American Dream (LCD Soundsystem album)

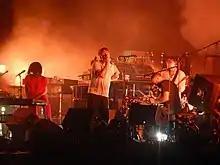
The band performing at Lollapalooza in 2016, one of many festivals visited during their tour.

Along with the initial announcement of a new album, LCD Soundsystem indicated an expanded tour that went on throughout 2016, including both smaller shows and appearances at festivals that they headlined. The first show of their tour took place on March 27 at Webster Hall in East Village, Manhattan. This marked their first show in almost five years (following their farewell show). It had a ticket distribution system in the form of a lottery. Festivals that they headlined in 2016 include the Coachella, Lollapalooza, Outside Lands, Bonnaroo, and Austin City Limits festivals in the US, as well as being on top bill at Primavera in Barcelona in June. They also headlined the Other Stage, the second stage at Glastonbury Festival in the UK, in June 2016. In September, the band headlined the Sunday show of LouFest in St. Louis. The band was scheduled to perform at the III Points Festival during October in Miami, Florida, but were forced to cancel their set due to weather complications caused by Hurricane Matthew.